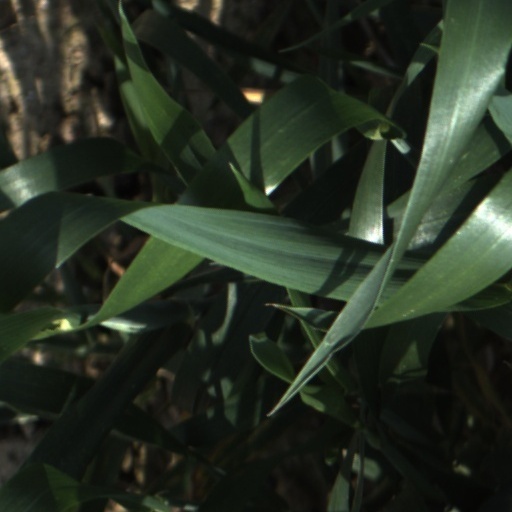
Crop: wheat